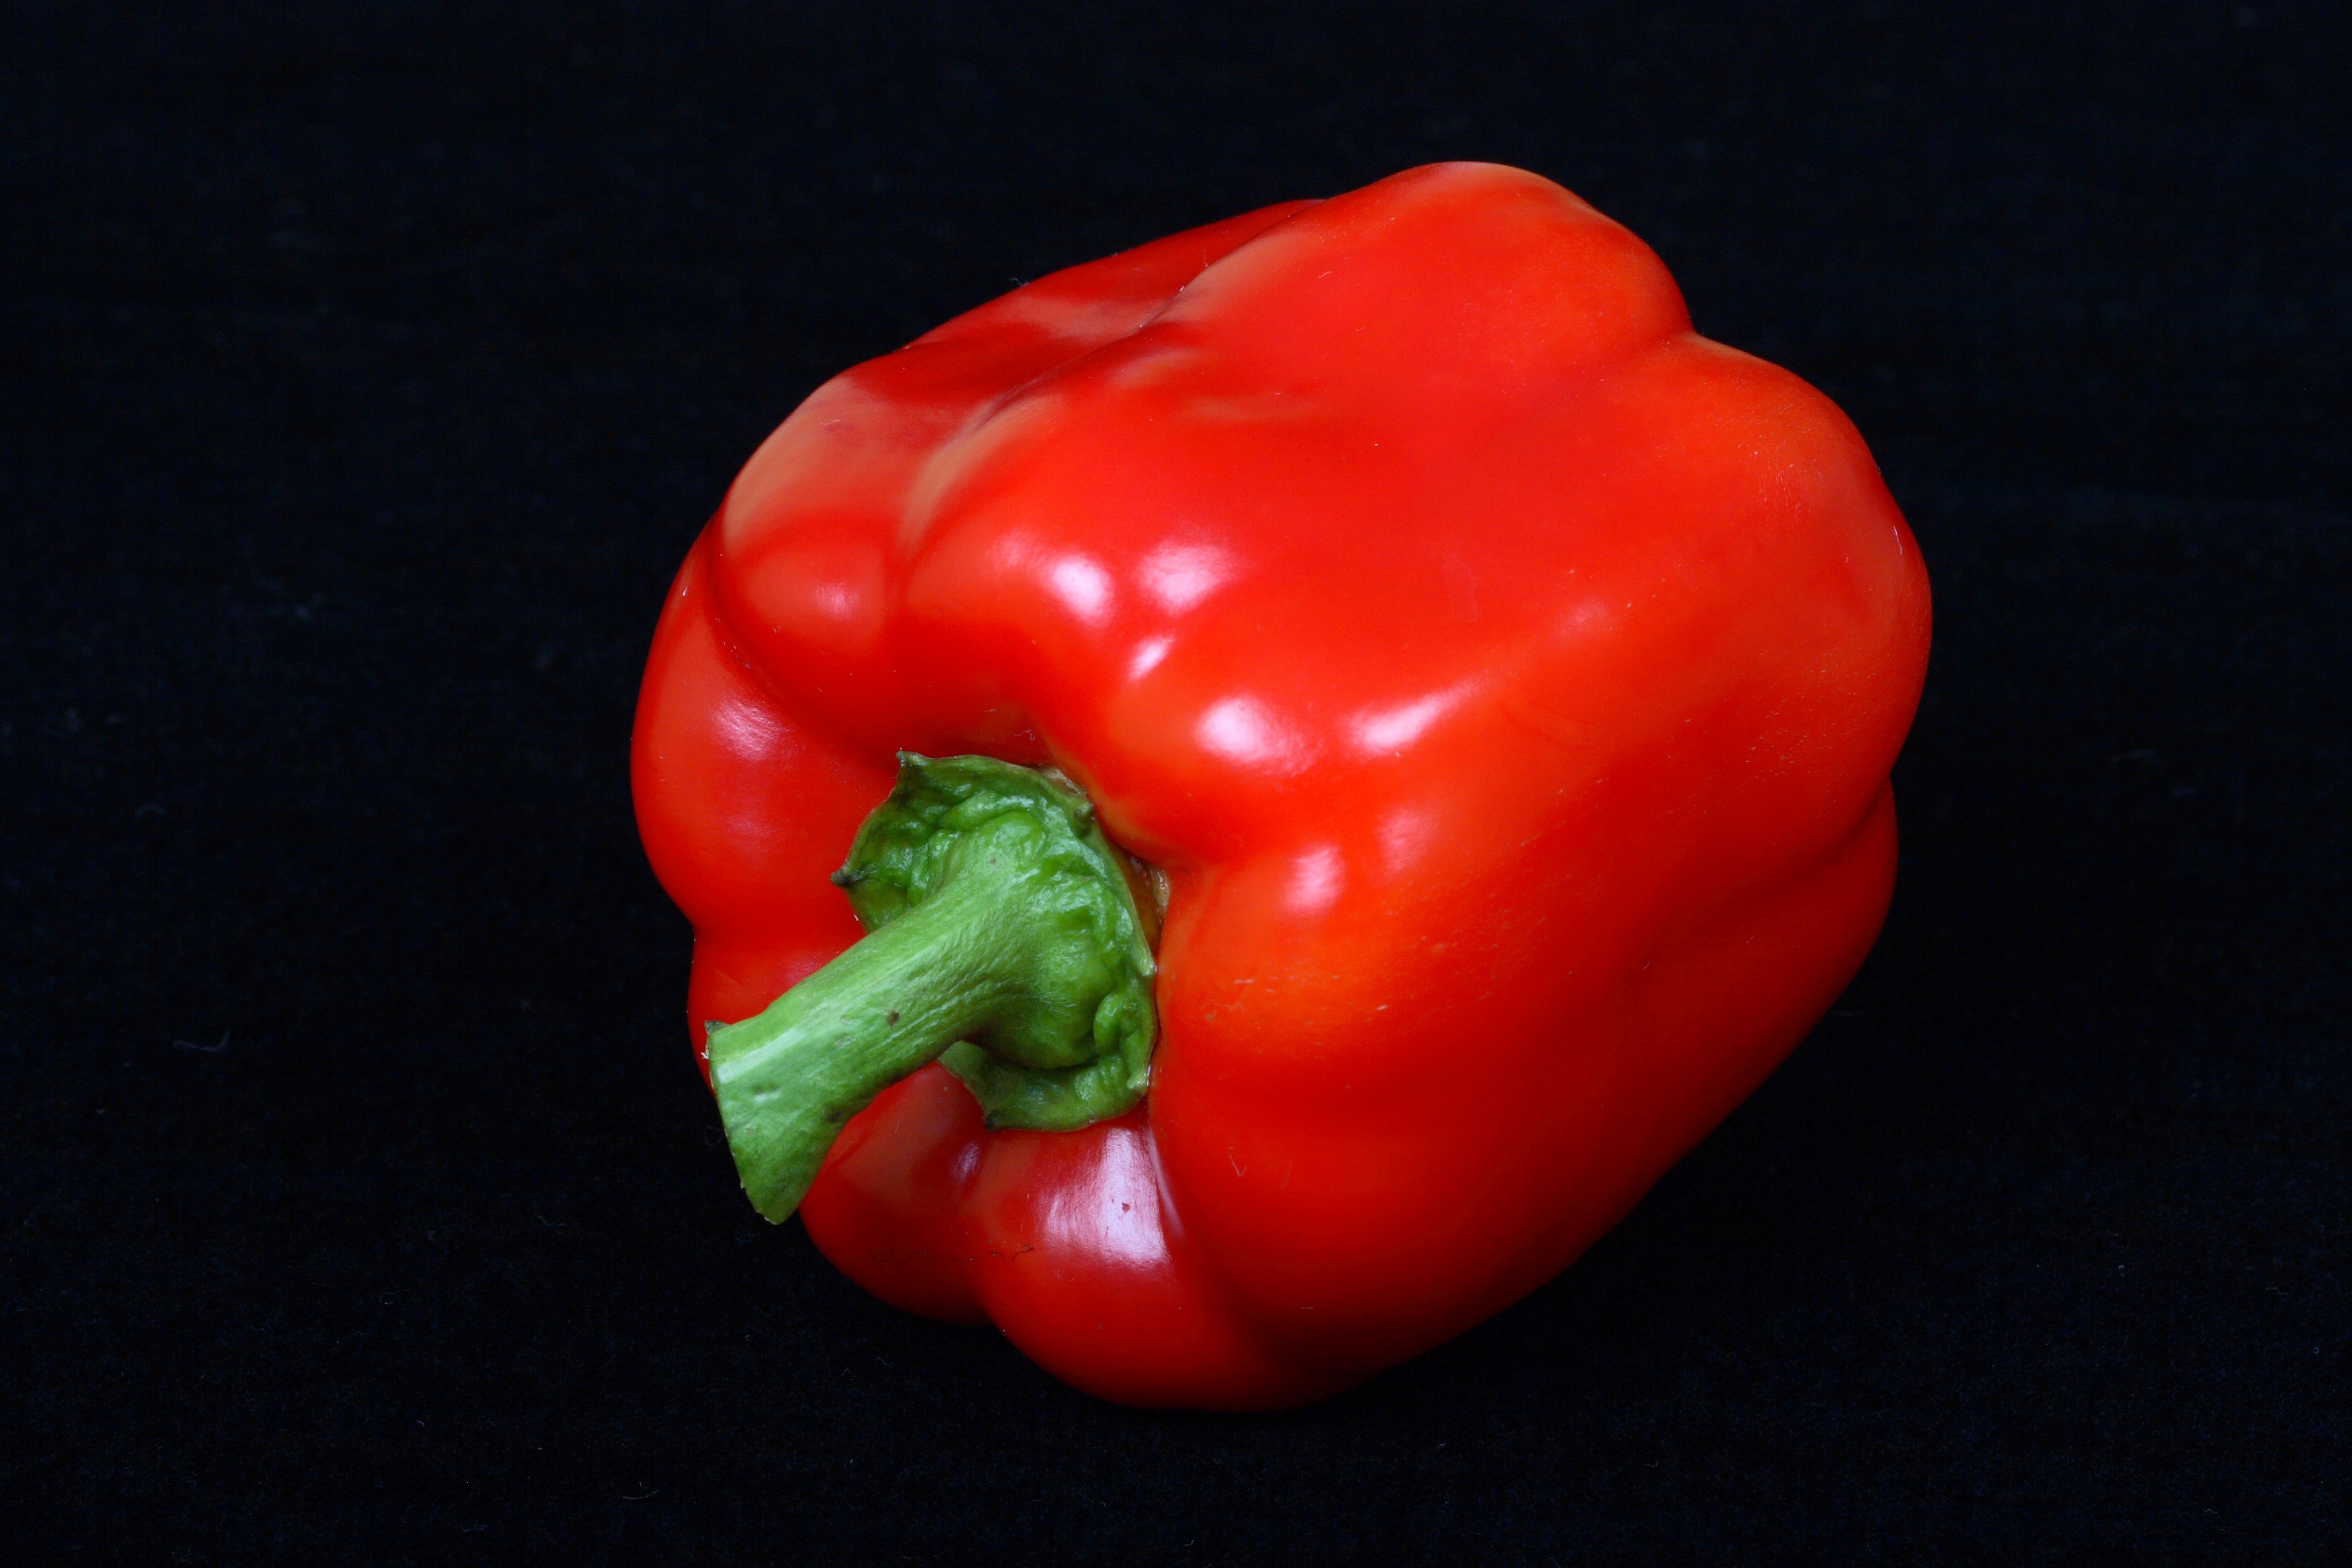
plant, fruit, food, red, produce, vegetable, peppers, bell pepper, paprika, flowering plant, chili pepper, sweet pepper, yellow pepper, cayenne pepper, land plant, peperoncini, bell peppers and chili peppers, pimiento, red bell pepper, habanero chili